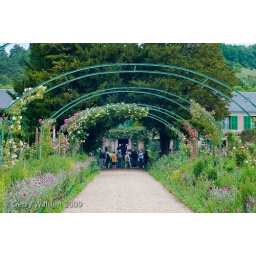
The main path to the house showing the rose arches in Monets Garden in Giverny, Normandy, France.